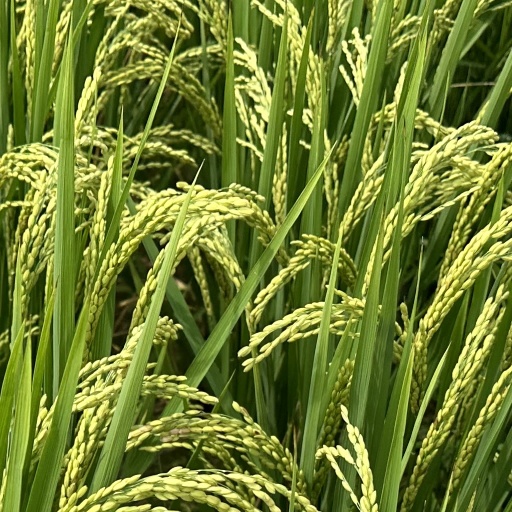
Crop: rice